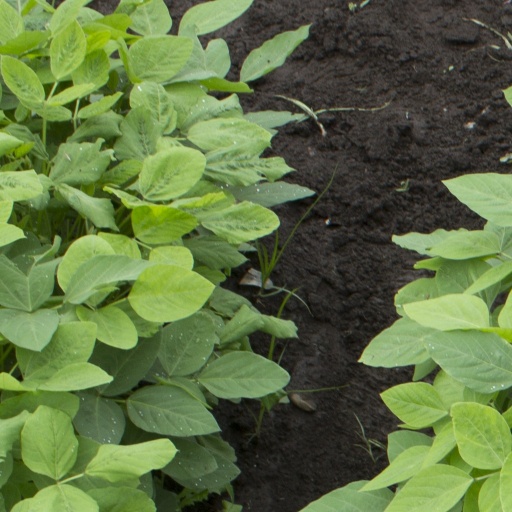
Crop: soybean